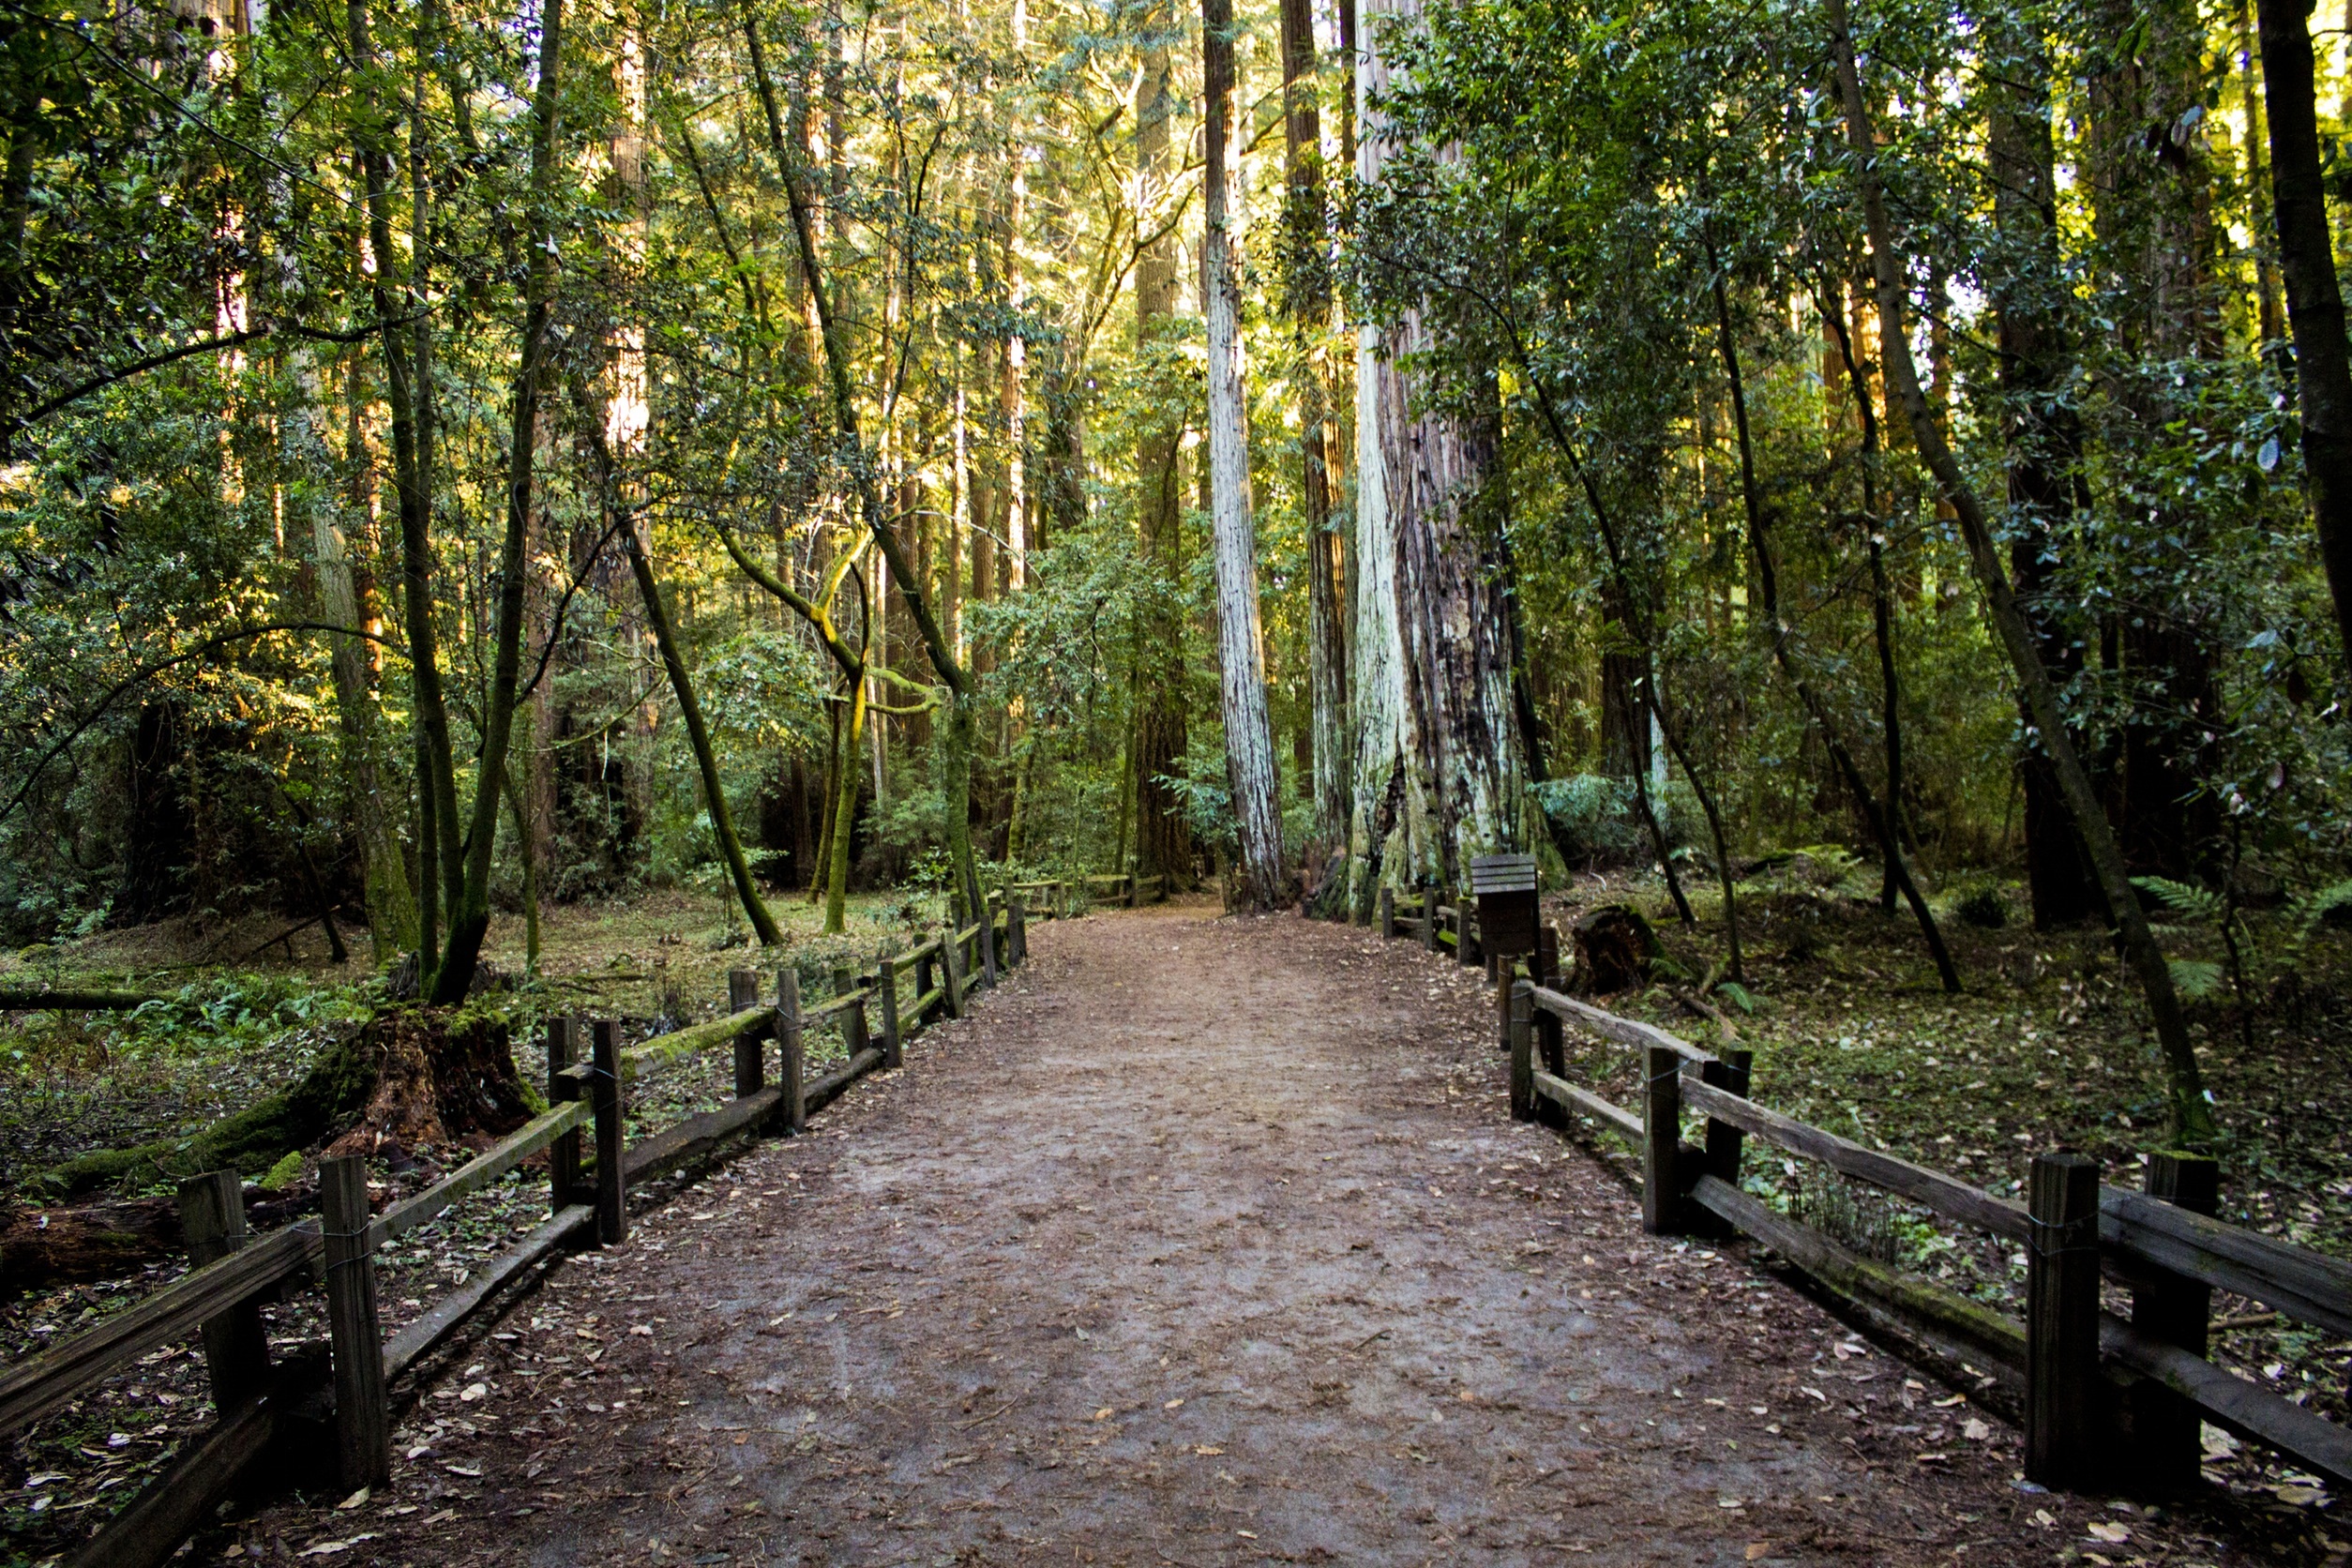
tree, nature, forest, path, pathway, wilderness, fence, road, hiking, trail, countryside, sunlight, leaf, walkway, walk, environment, stream, rural, jungle, tranquil, scenic, autumn, scenery, fencing, greenery, trees, woods, rainforest, deciduous, wetland, way, woodland, habitat, footpath, ecosystem, biome, old growth forest, natural environment, woody plant, temperate broadleaf and mixed forest, temperate coniferous forest